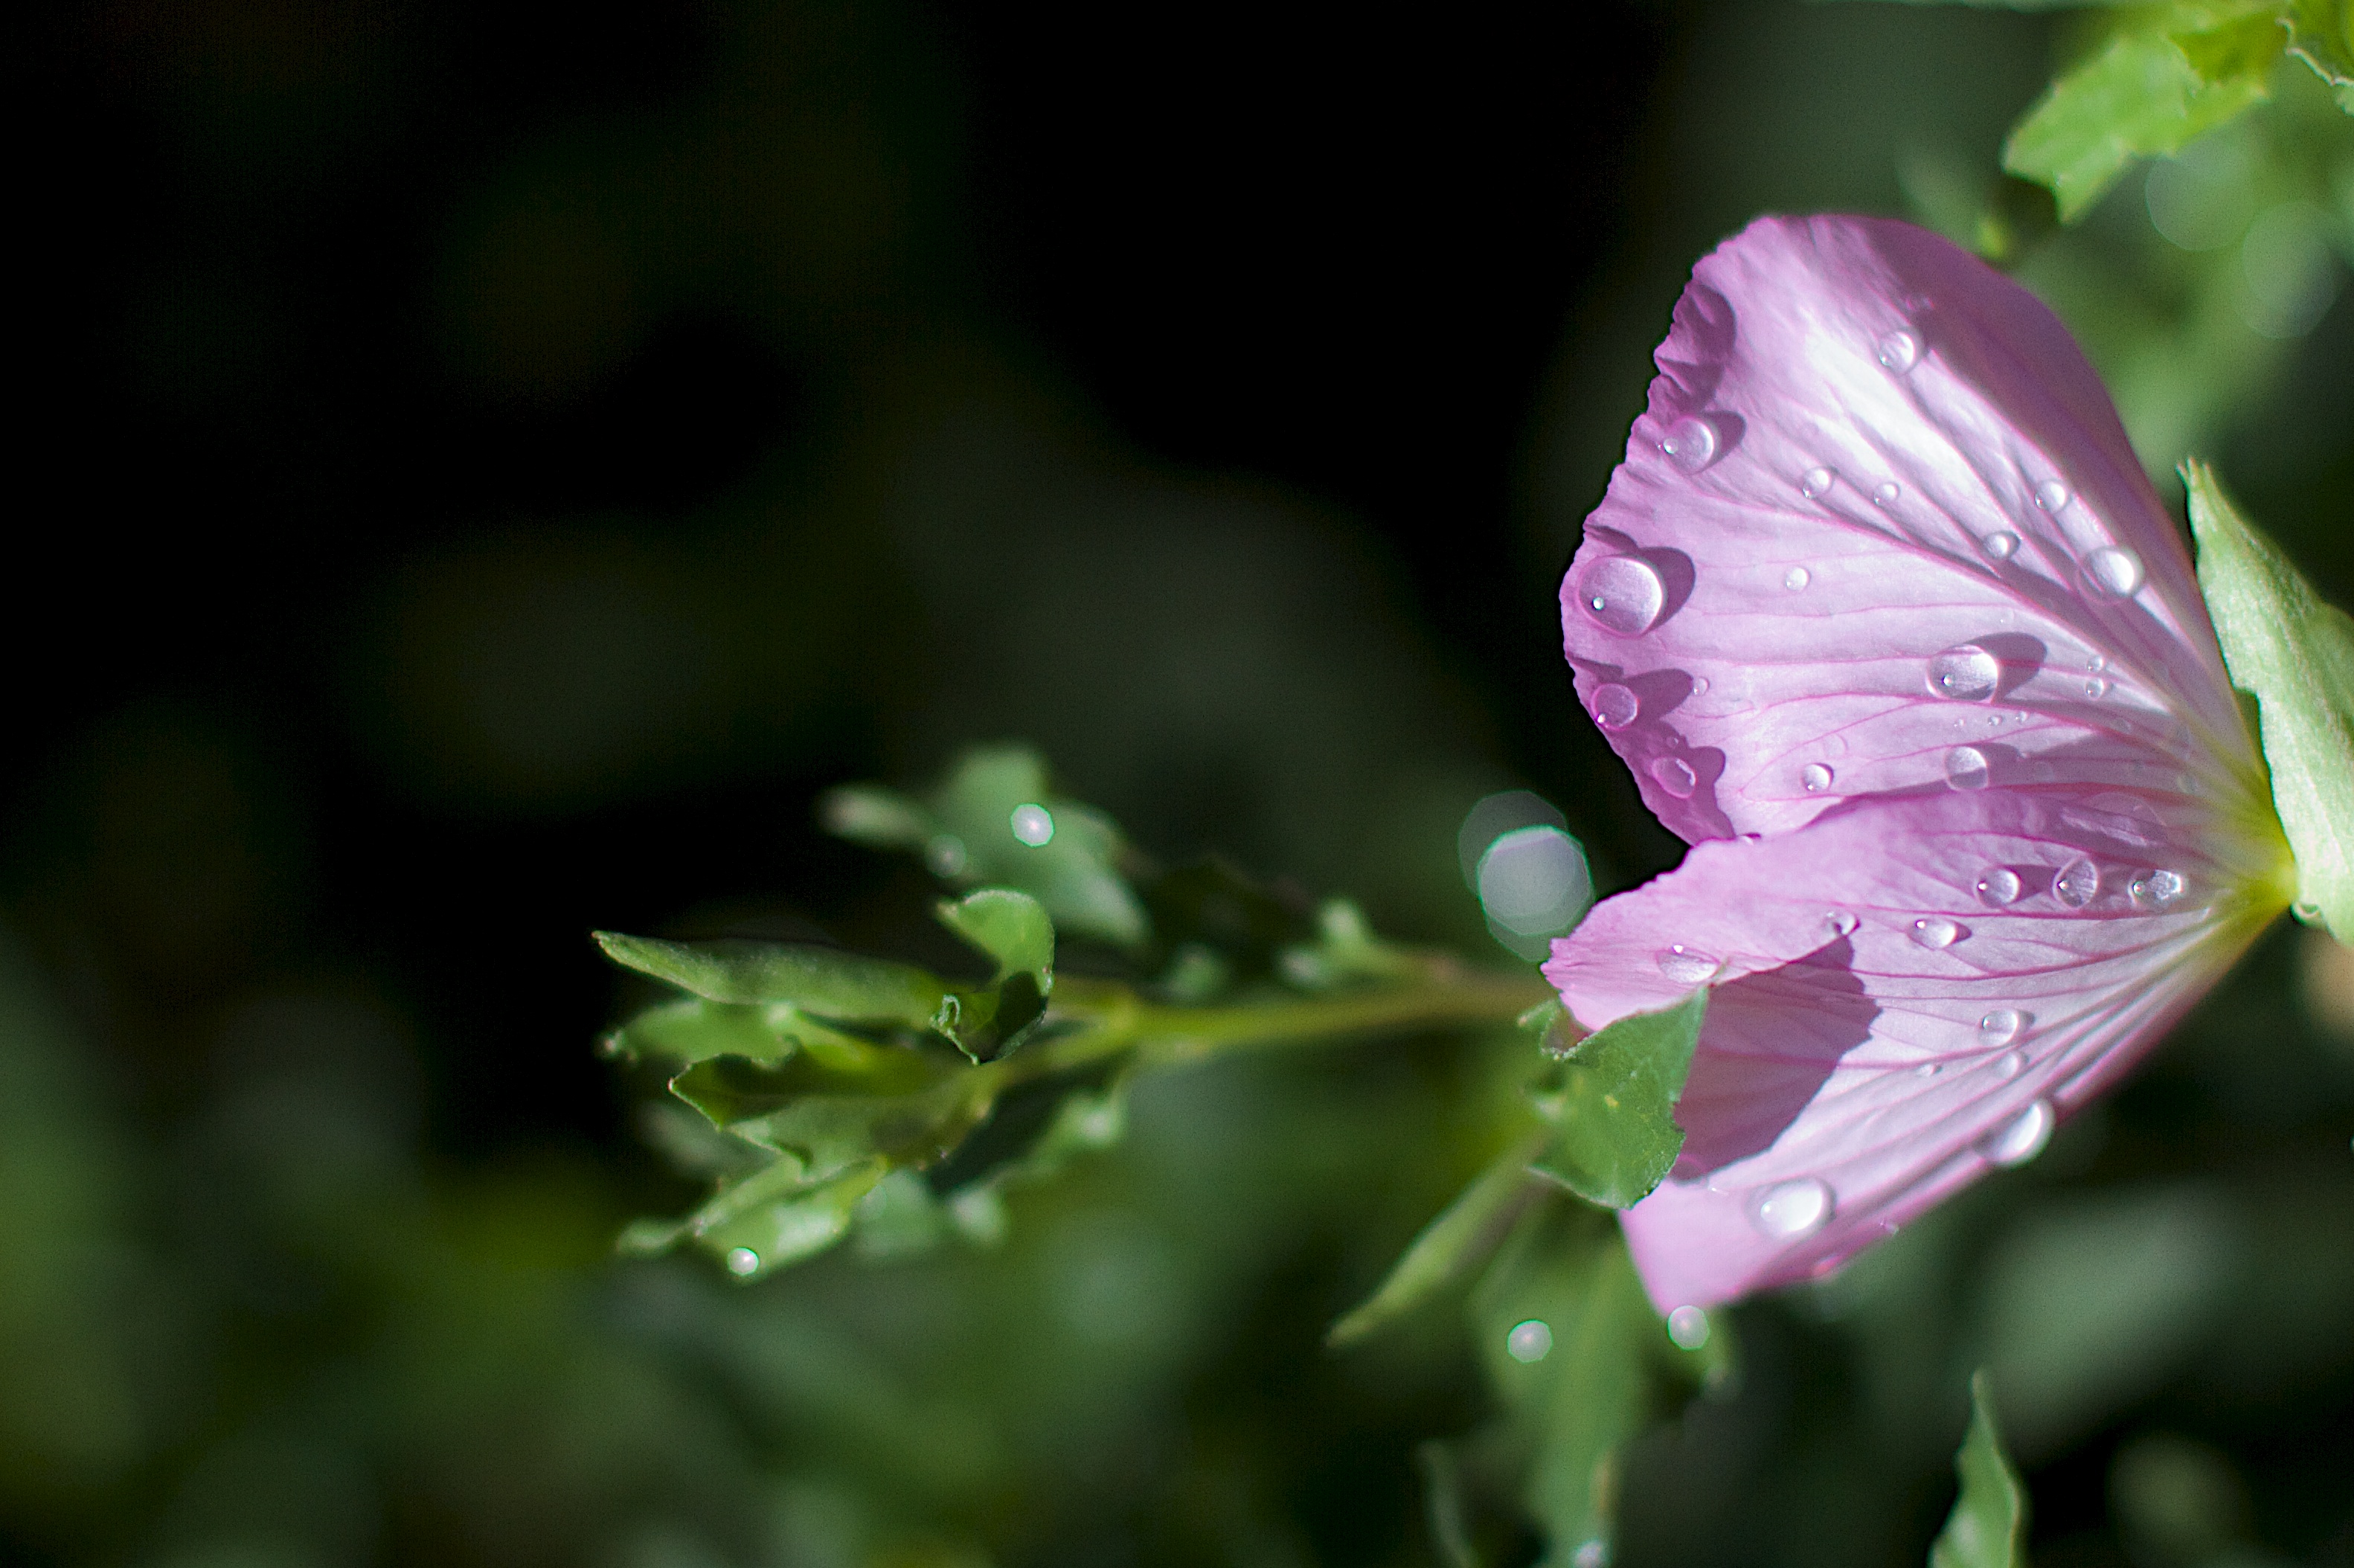
nature, blossom, plant, photography, leaf, flower, petal, green, insect, botany, butterfly, flora, invertebrate, wildflower, close up, macro photography, flowering plant, plant stem, land plant, moths and butterflies